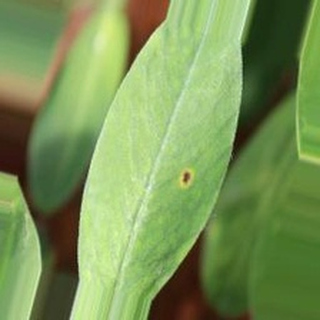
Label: groundnut_early_leaf_spot